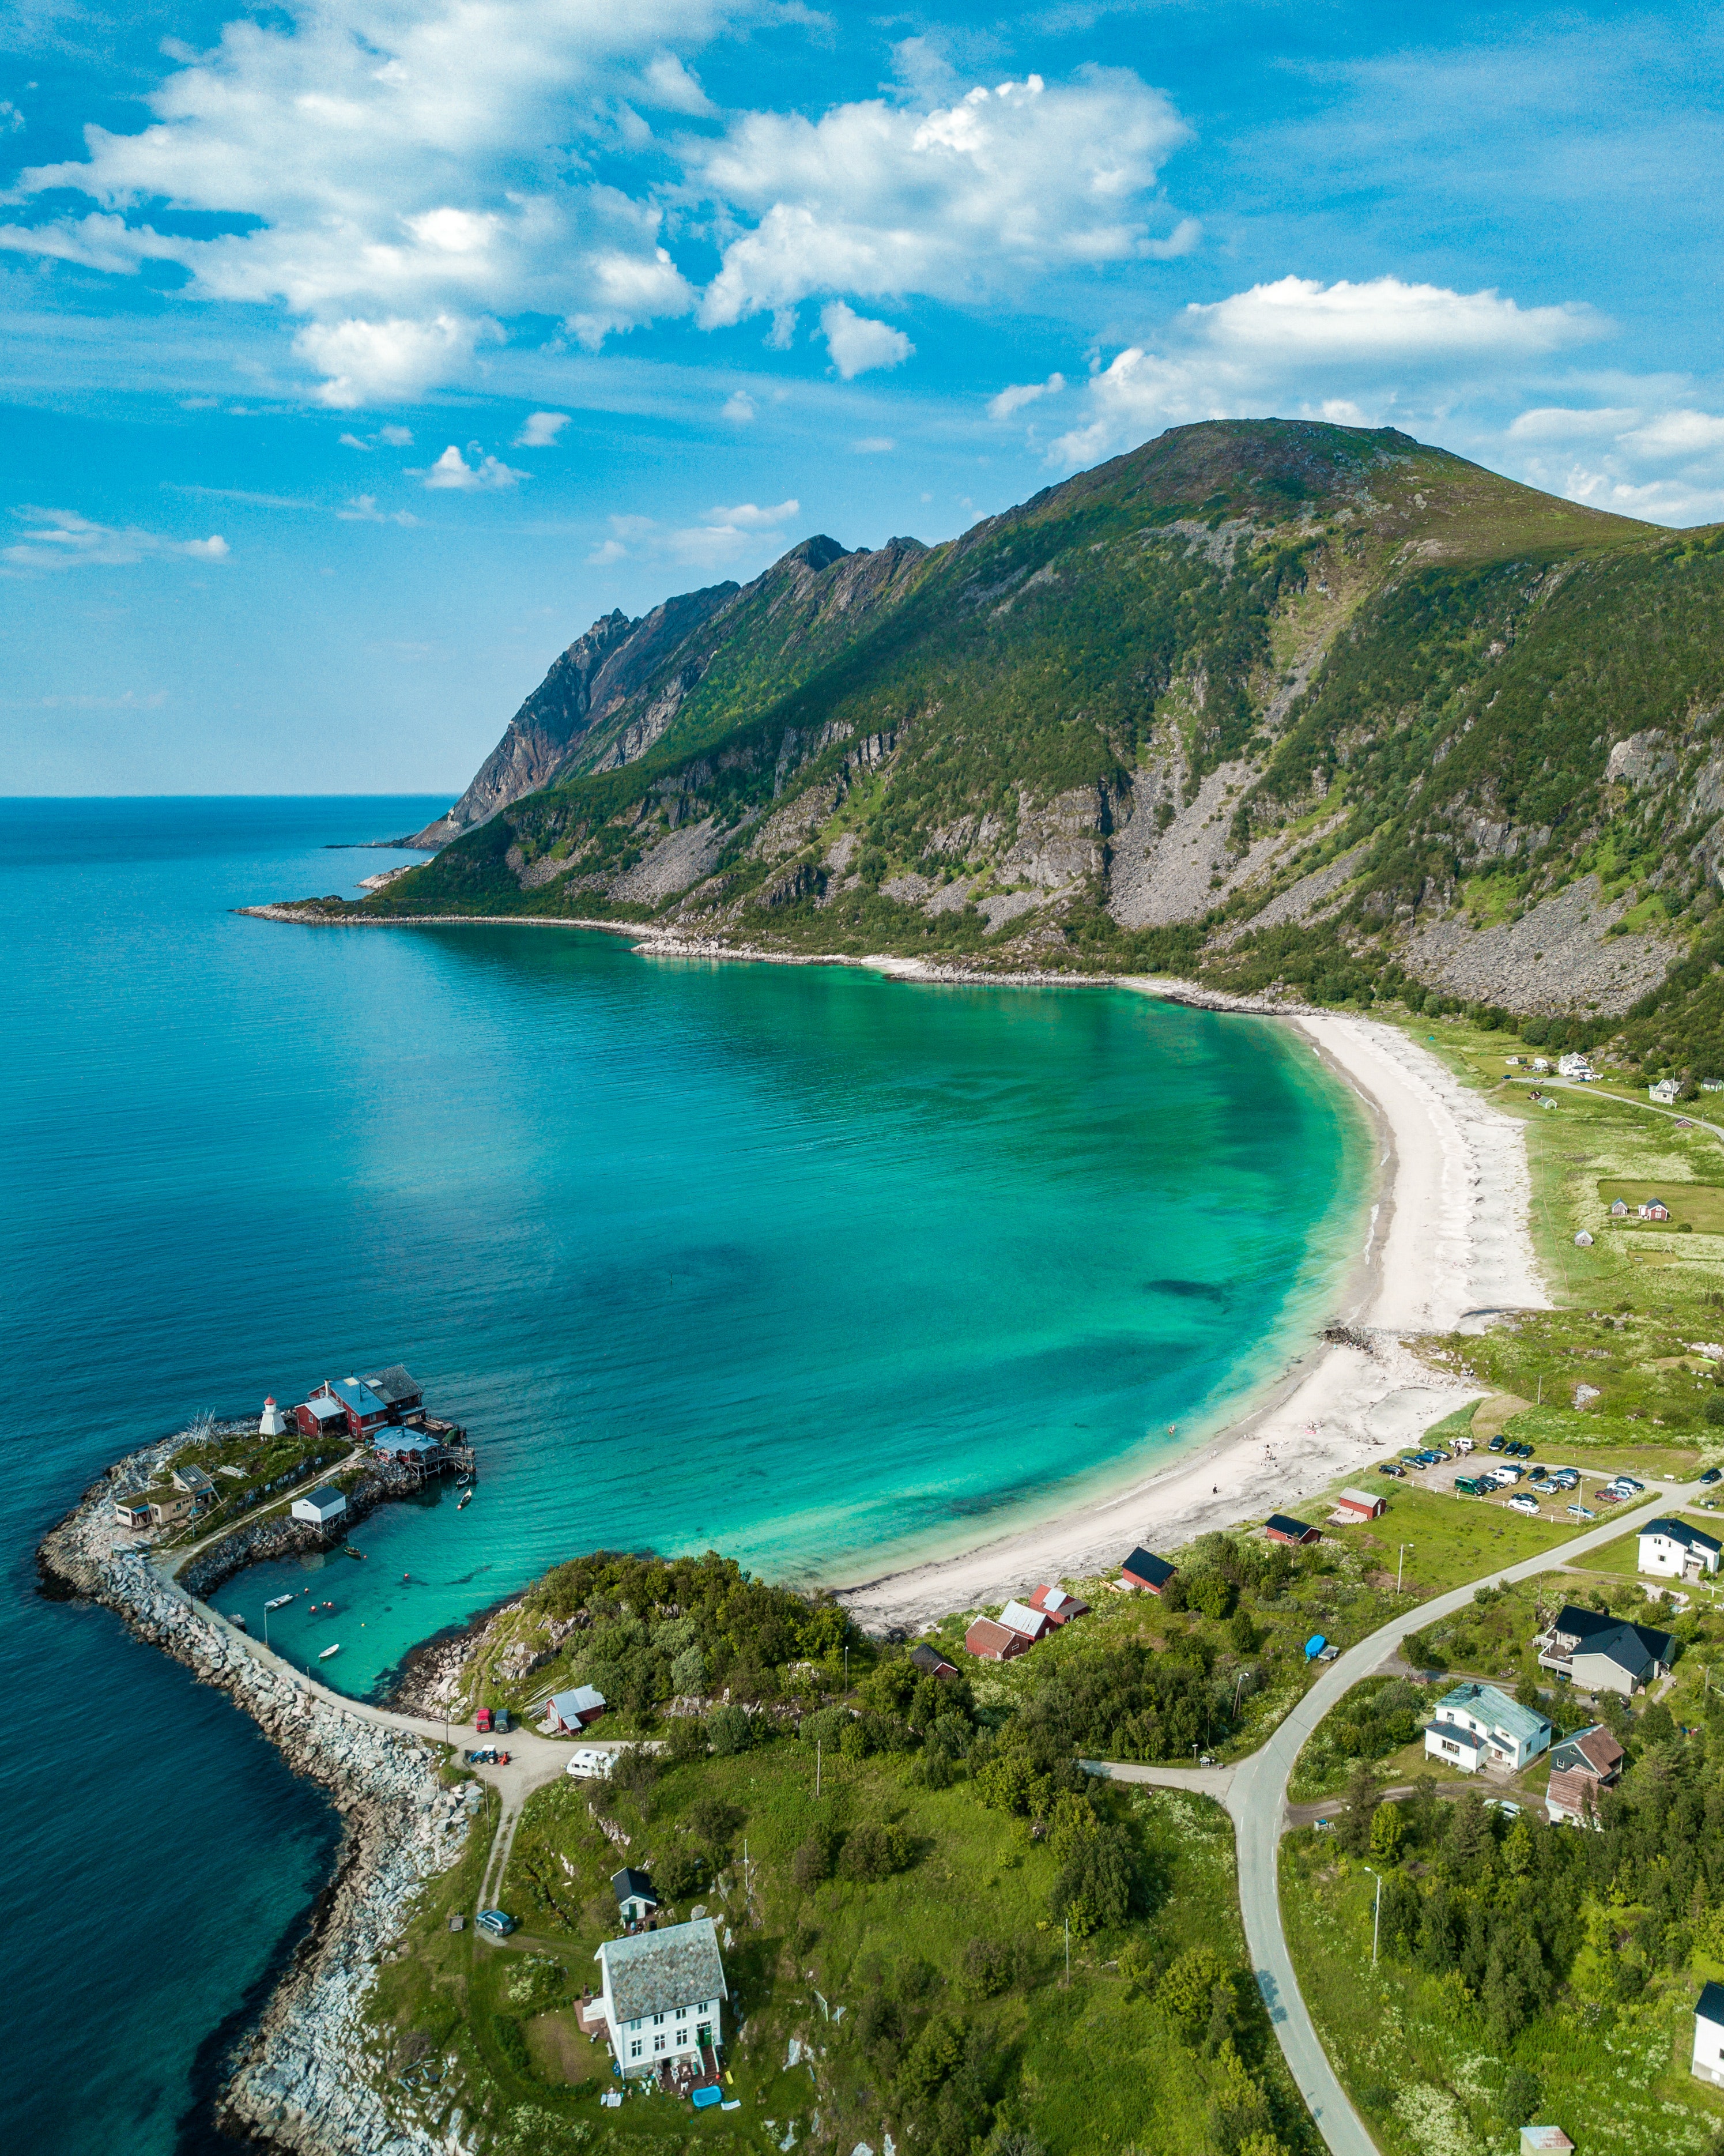
body of water, coast, nature, natural landscape, coastal and oceanic landforms, sea, promontory, headland, bay, shore, cove, inlet, sky, aerial photography, ocean, water resources, water, cape, tourism, peninsula, tropics, bird's eye view, beach, bight, landscape, vacation, lagoon, mountain, island, terrain, sound, cliff, tourist attraction, islet